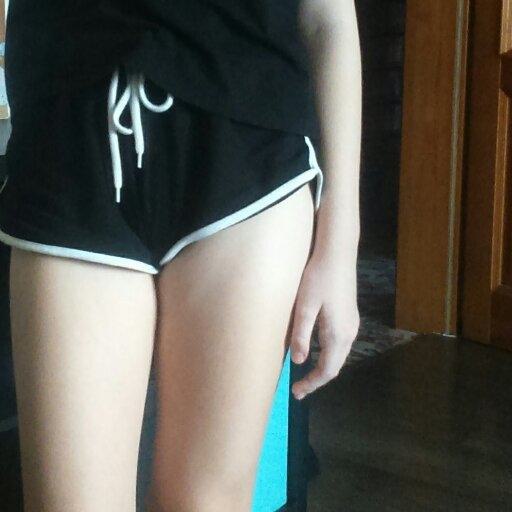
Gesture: no_gesture